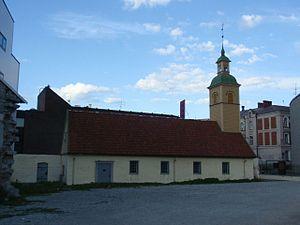
Maakri est un quartier du district de Kesklinn à Tallinn en Estonie.